Robert the Bruce

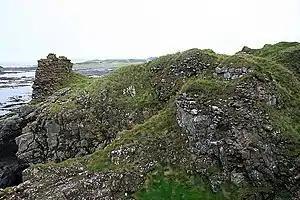
The remains of Turnberry Castle, Robert the Bruce's likely birthplace

Robert the Bruce was born on 11 July 1274. His place of birth is not known for certain. It most likely was Turnberry Castle in Ayrshire, the head of his mother's earldom, despite claims that he may have been born in Lochmaben in Dumfriesshire, or Writtle in Essex. Robert de Brus, 1st Lord of Annandale, the first of the Bruce (de Brus) line, had settled in Scotland during the reign of King David I, and was granted the Lordship of Annandale in 1124. The future king was one of ten children, and the eldest son, of Robert de Brus, 6th Lord of Annandale, and Marjorie, Countess of Carrick. From his mother, he inherited the Earldom of Carrick, and through his father, the Lordship of Annandale and a royal lineage as a fourth great-grandson of David I that would give him a claim to the Scottish throne. In addition to the lordship of Annandale, the Bruces also held lands in Aberdeenshire and Dundee, and substantial estates in England (in Cumberland, County Durham, Essex, Middlesex, Northumberland and Yorkshire) and in County Antrim in Ireland.